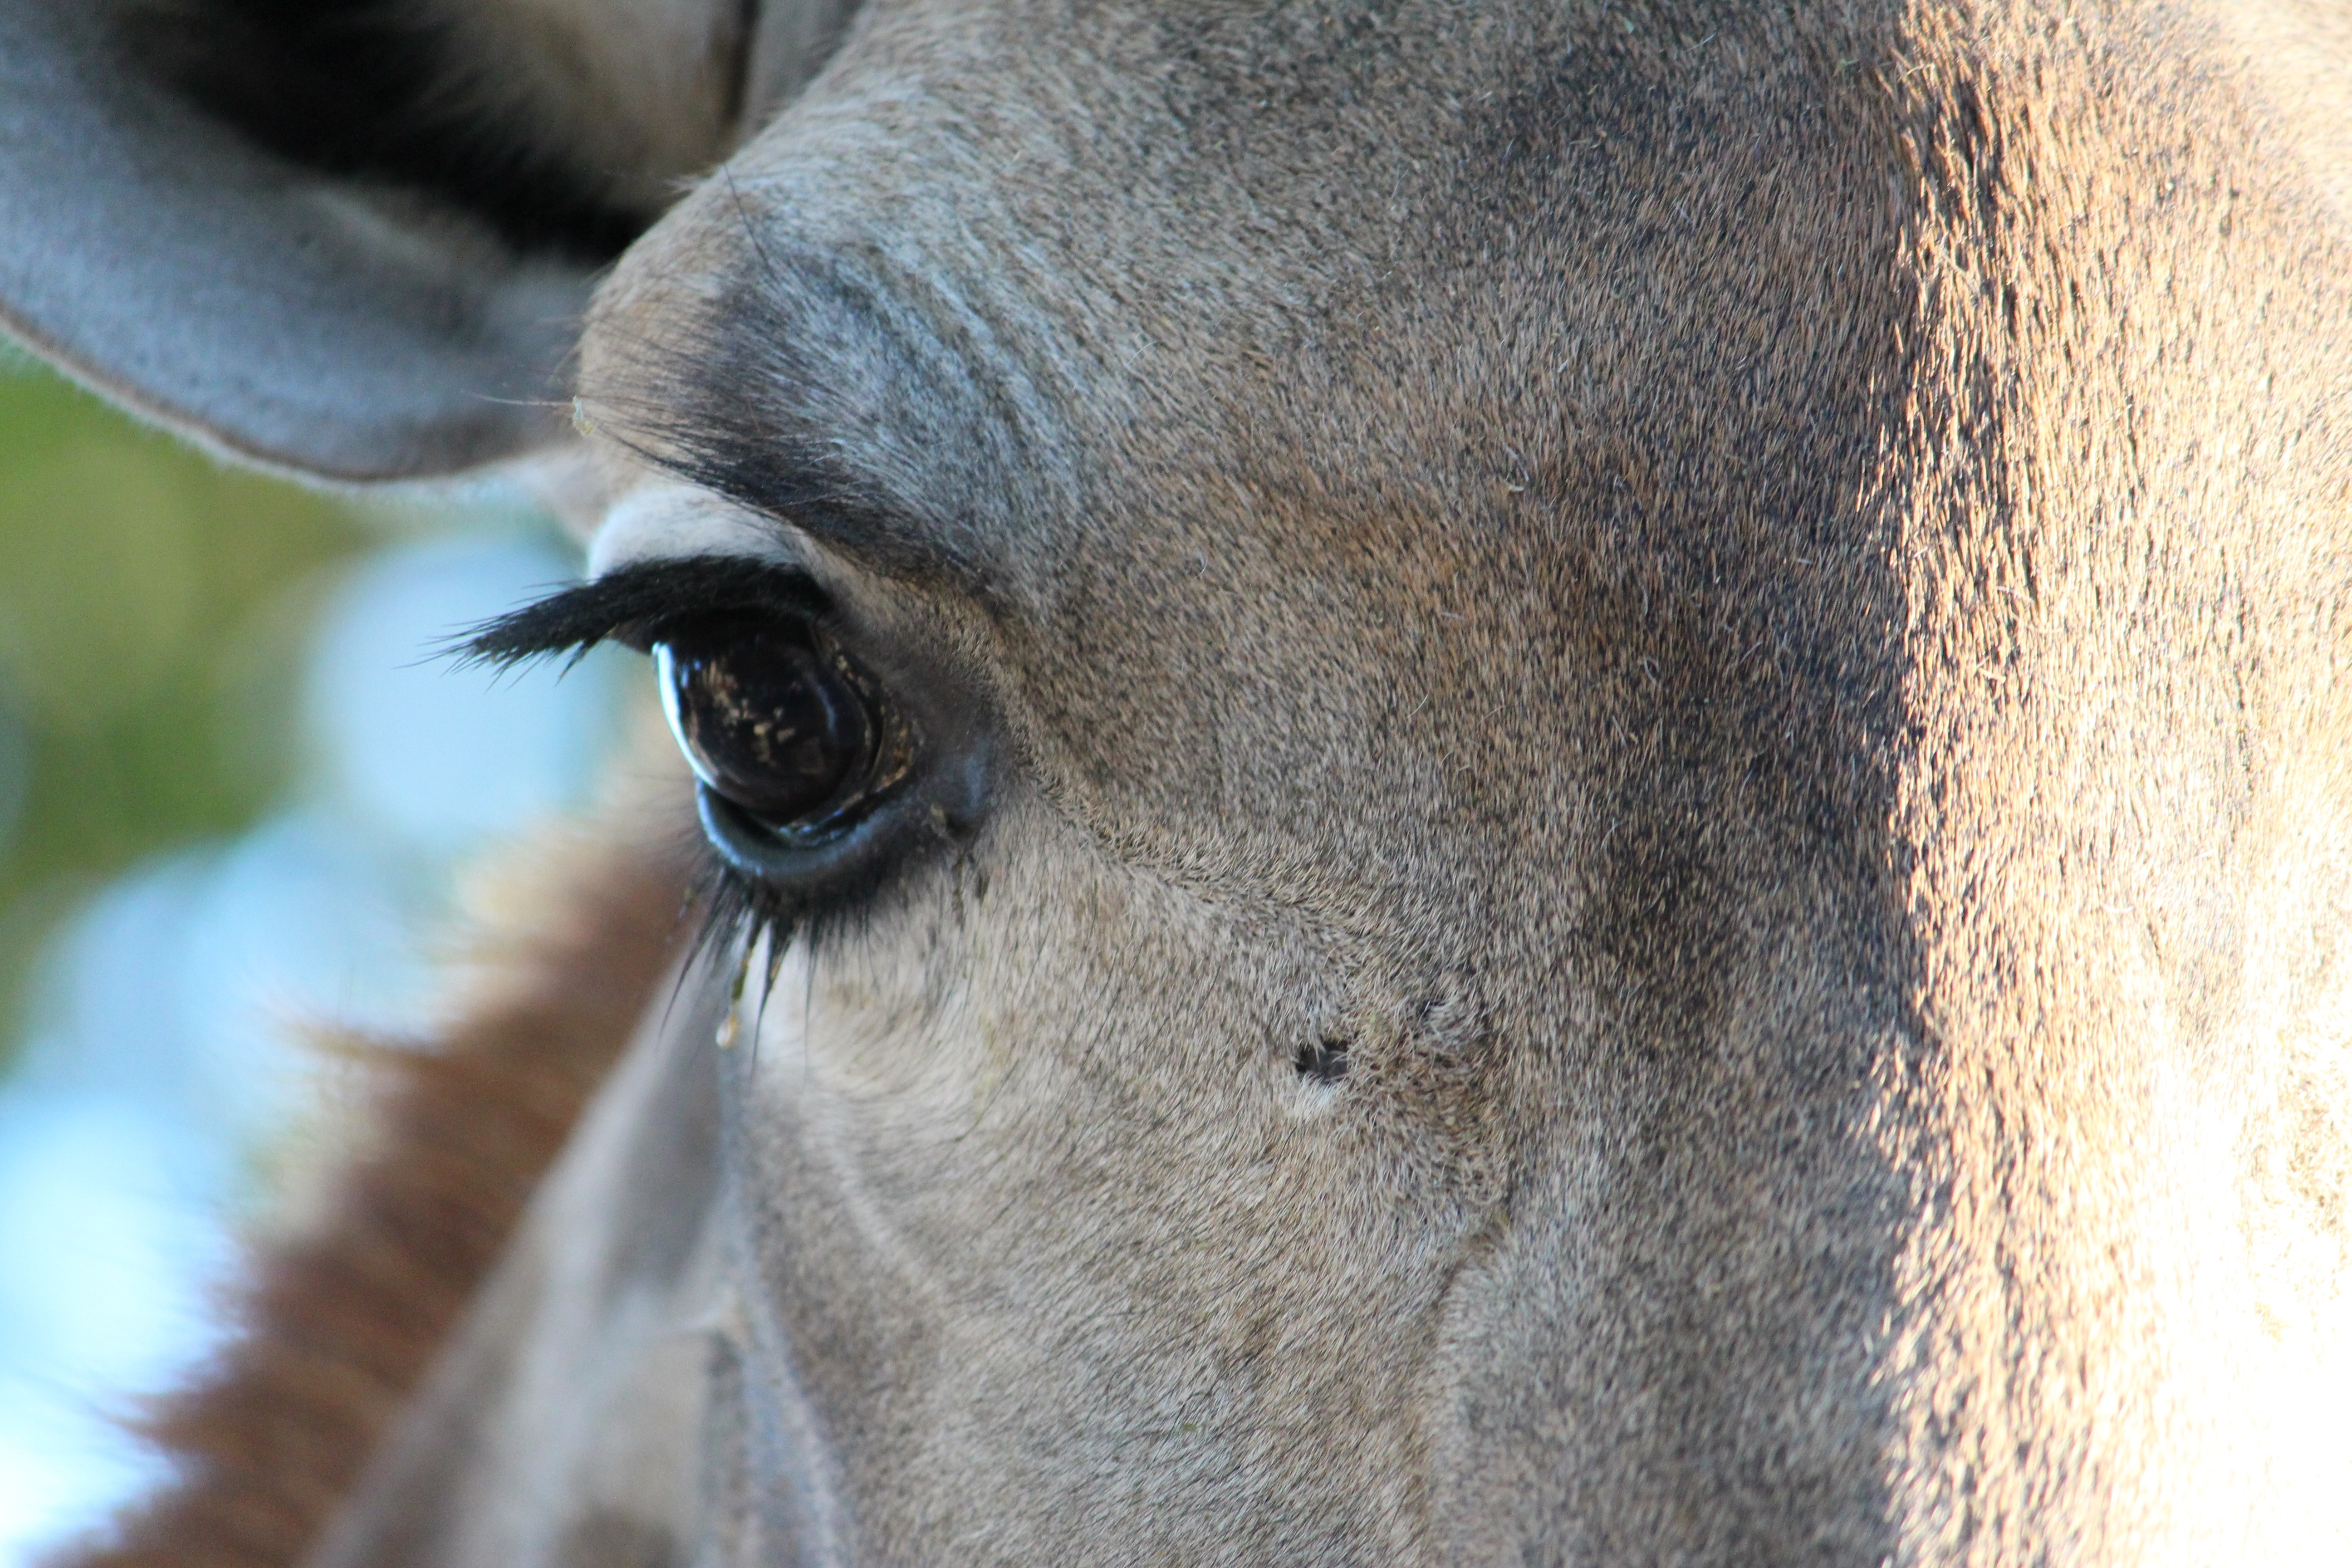
animal, wildlife, macro, horse, mammal, mane, fauna, close up, donkey, nose, eye, head, vertebrate, horse like mammal